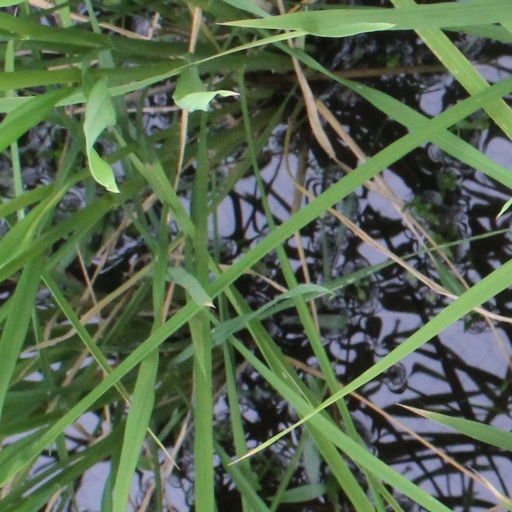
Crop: rice